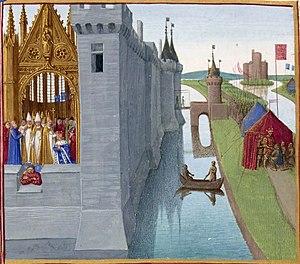
Couronnement de Louis VI le Gros. Henri Ier Beauclerc et les envoyés français Grandes Chroniques de France, enluminées par Jean Fouquet, Tours, vers 1455-1460. Paris, BnF, département des Manuscrits, Français 6465, fol. 183 (Livre de Louis VI le Gros) Couronnement de Louis VI le Gros
Orléans [ɔʁleɑ̃] est une commune française du centre-nord de la France, située à environ 120 kilomètres au sud de Paris. Siège du conseil de la métropole d'Orléans, la ville est également le chef-lieu du département du Loiret et de la région Centre-Val de Loire, ce qui en fait la métropole la plus proche de Paris.
Le Maître du Boccace de Munich est un maître anonyme et l'un des deux fils de Jean Fouquet, Louis ou François, actif de 1460-1465 à 1475-1480 environ, et qui est un enlumineur travaillant dans l'atelier de son père. Le nom de convention est proposé en 2003 par François Avril à l'occasion de l'exposition Jean Fouquet. L'identification avec l'un de ses fils est avancée dans un texte de l'exposition virtuelle dont voici les passages essentiels :
Mars : blocus de Tripoli. Le cadi de la ville Fakhr al-Mulk, demande sans succès des secours au sultan Muhammed Iᵉʳ à Bagdad. Les notables de la ville se tournent vers le vizir d’Égypte Al-Afdhal en août.
Louis VI, dit « le Gros » ou « le Batailleur », né le 1ᵉʳ décembre 1081 à Paris, mort le 1ᵉʳ août 1137 au château royal de Béthisy-Saint-Pierre, est roi des Francs du 30 juillet 1108 au 1ᵉʳ août 1137. Il est le cinquième roi de la dynastie dite des Capétiens directs.
Histoire d'Orléans présente l'histoire de la ville française d'Orléans.